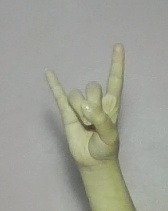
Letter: la